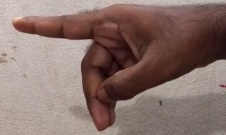
ASL sign: P